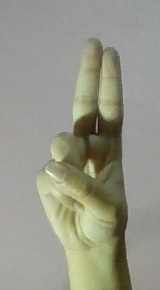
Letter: taa